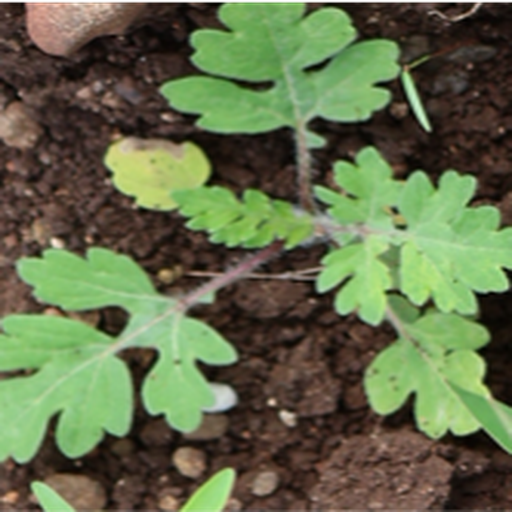
Weed species: Gajar_gavat_(Parthenium hysterophorus)